Mark 65 bomb

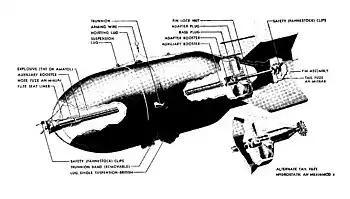
Cutaway of AN-M65 GP bomb

The Mark 65 entered production in 1939 and was used extensively in World War II and the Korean War. As more bombing roles were shifted to light jet aircraft that carried bombs externally rather than inside an internal bomb bay, the shape of bomb casings was studied. In the early 1950s this research caused production to shift from the AN series bombs to the Mark 80 series streamlined designs still in use today.